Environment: real
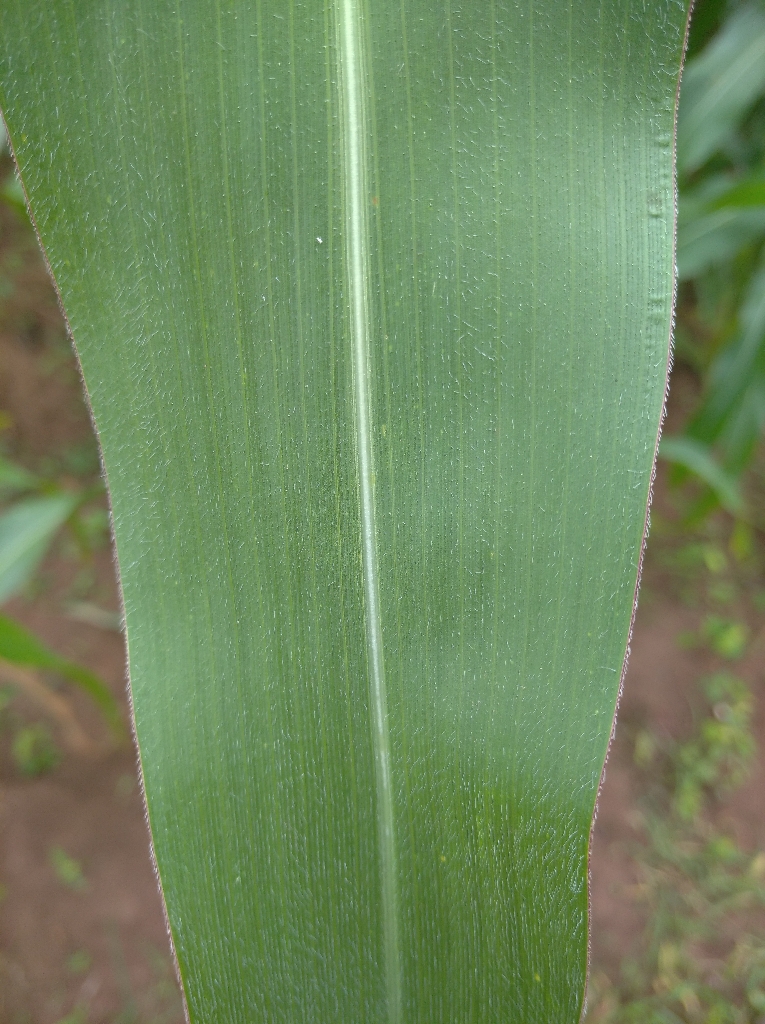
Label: healthy